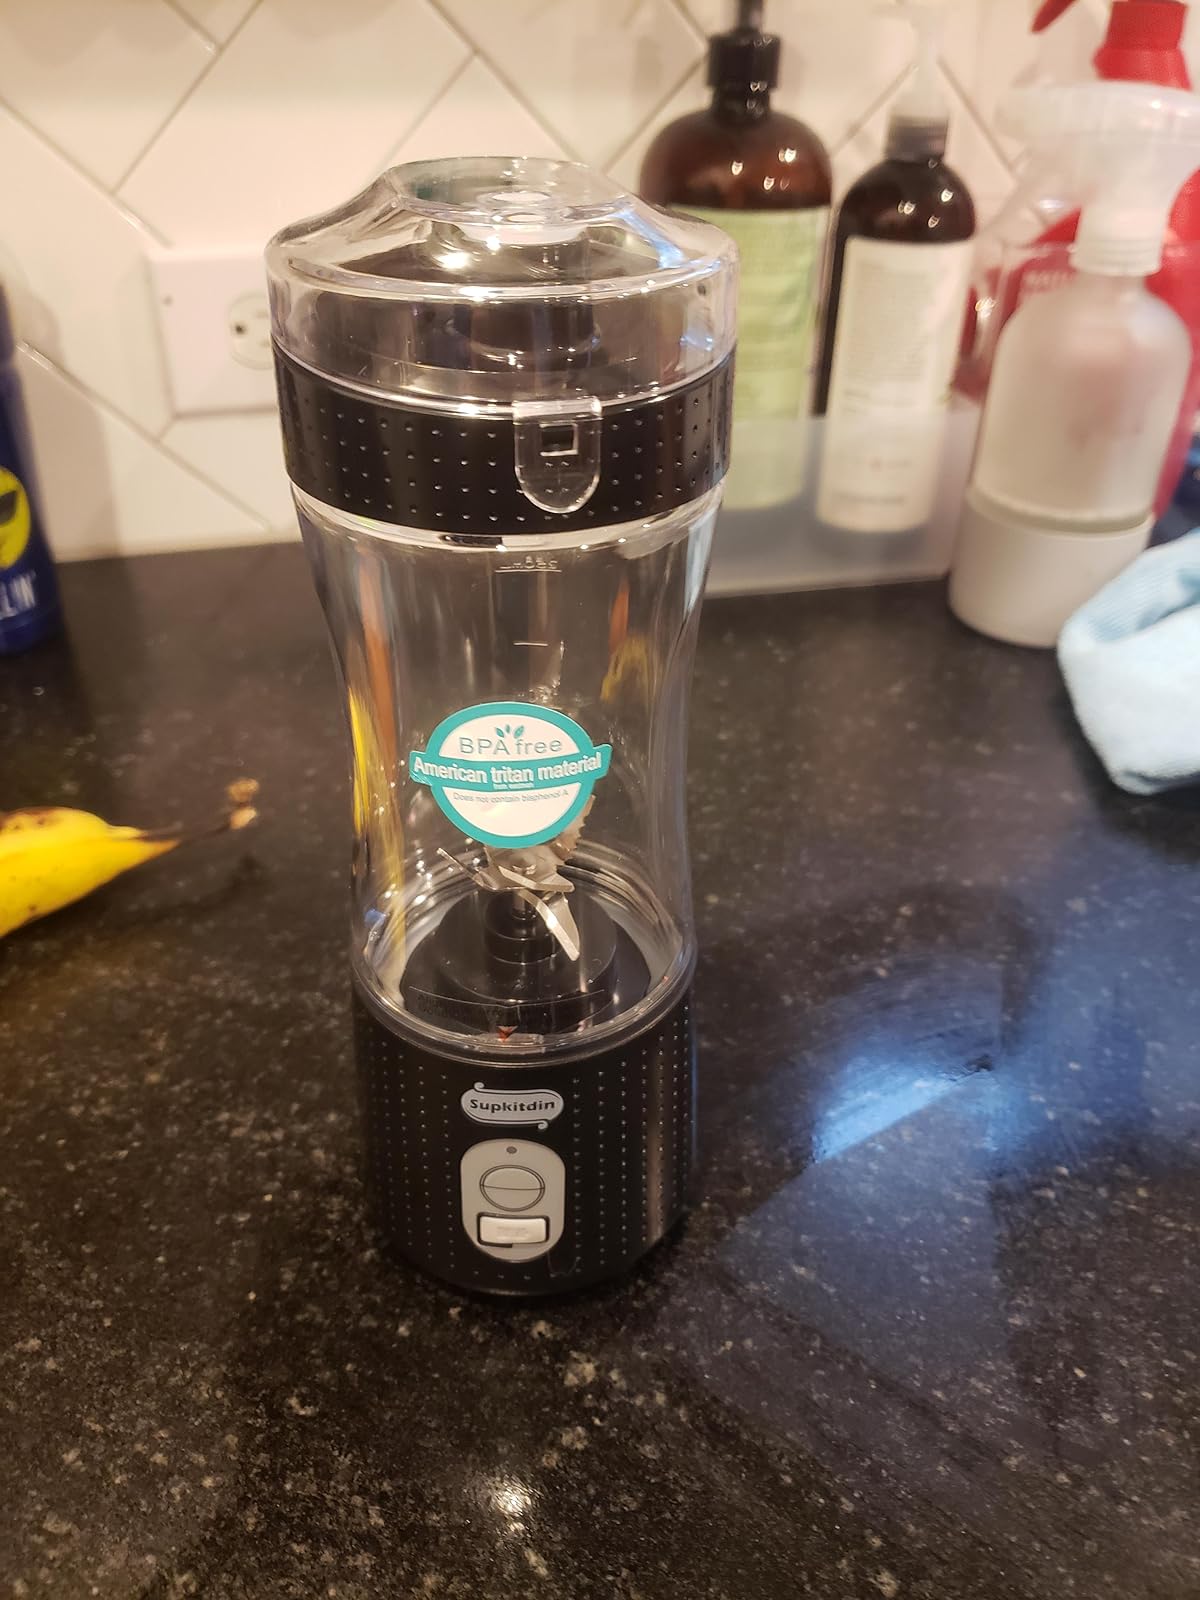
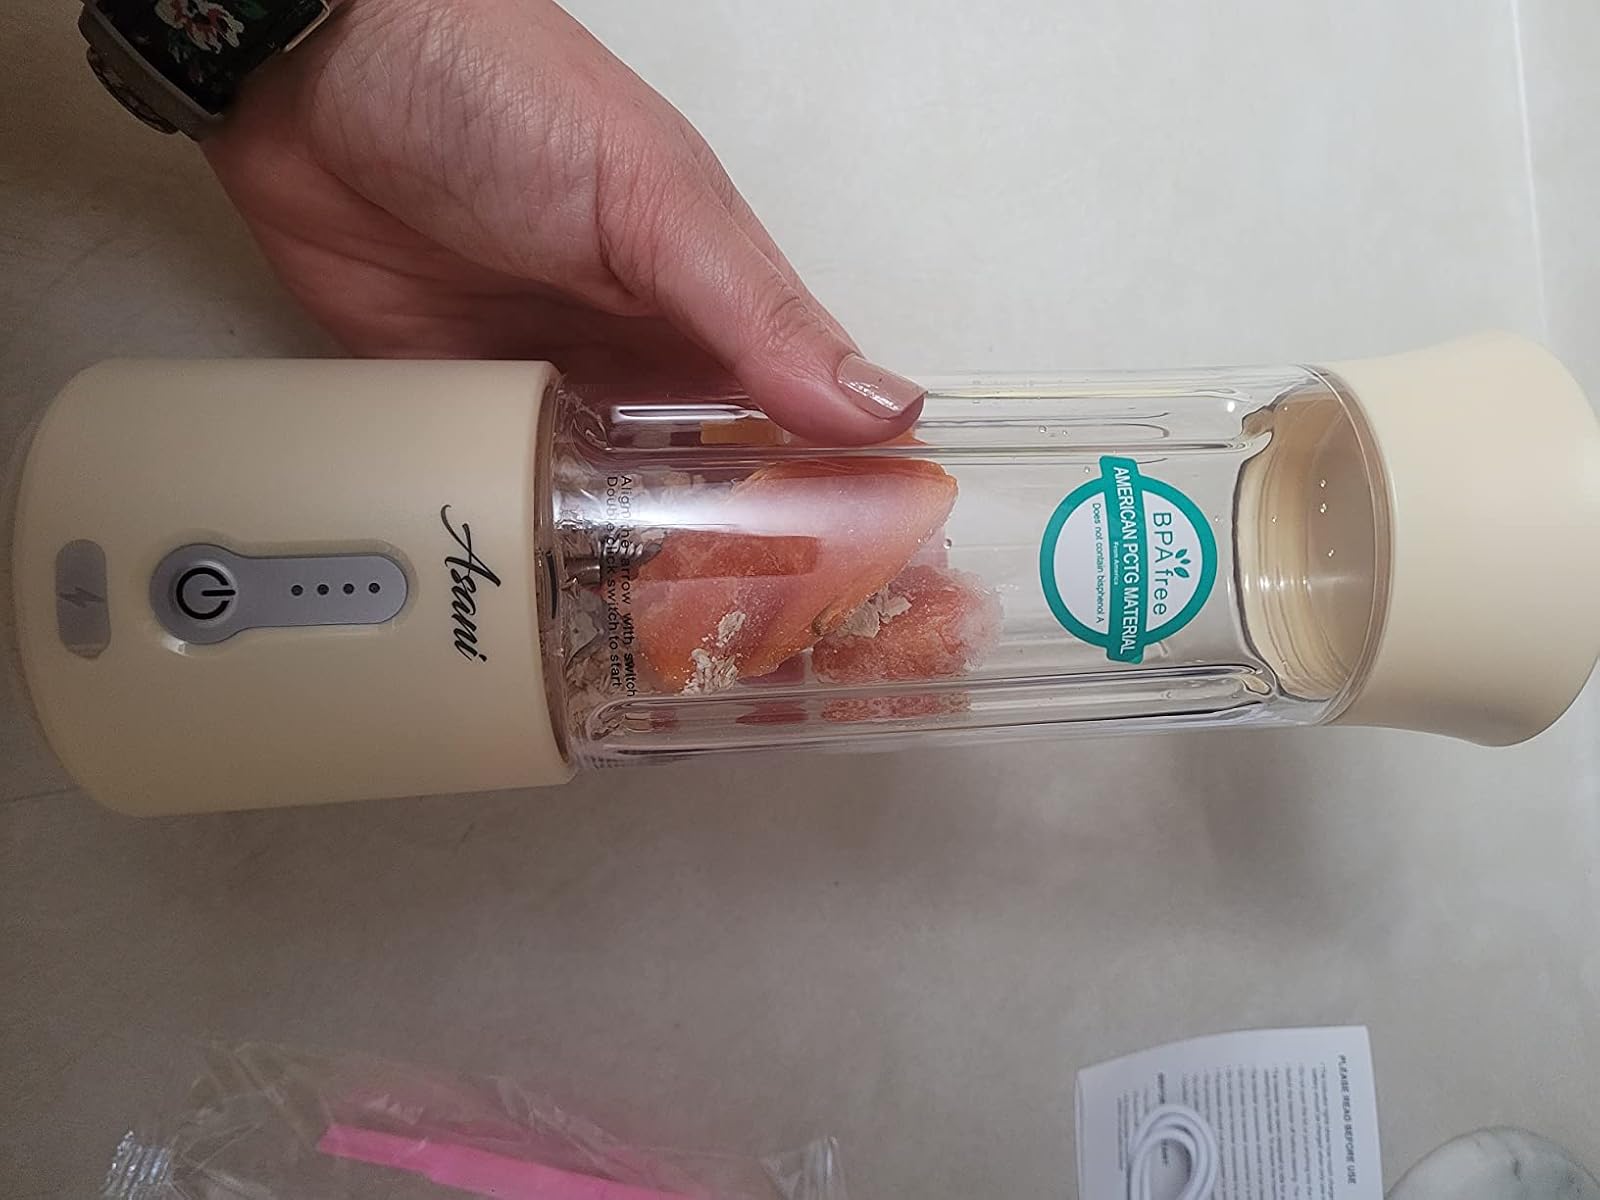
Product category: items_blender
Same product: no